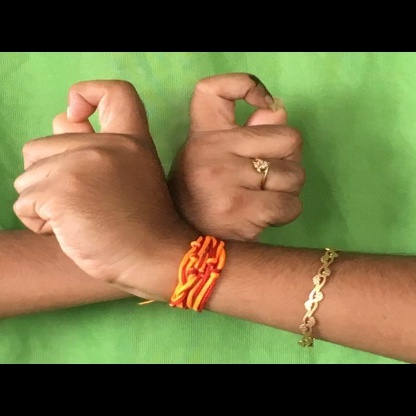
Mudra: Berunda